George Dancis

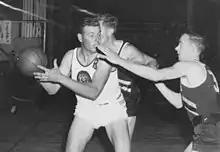
Dancis playing basketball for South Australia

Juris O. "George" Dancis (28 November 1932 – 20 April 2021) was an Australian basketball player of Latvian descent who represented Australia at the 1956 Summer Olympics.